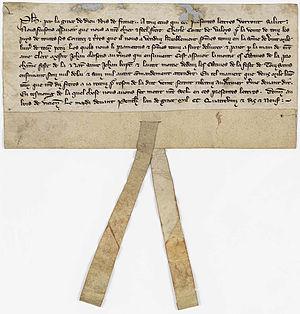
Reconnaissance de dette de Philippe le Bel à son frère Charles de Valois
Philippe IV, dit « le Bel » et « le Roi de fer », fils de Philippe III le Hardi et de sa première épouse Isabelle d'Aragon, est roi de France de 1285 à 1314, onzième roi de la dynastie des Capétiens directs.
Charles de Valois est un des fils du roi Philippe le Hardi et d'Isabelle d'Aragon. Charles de Valois collectionne les principautés. Il eut en apanage les comtés de Valois, d'Alençon et du Perche. Il devint en 1290 comte d'Anjou et du Maine, par son mariage avec Marguerite, fille aînée de Charles II d'Anjou, roi nominal de Sicile ; par un deuxième mariage, contracté avec l'héritière de Baudouin II de Courtenay, dernier empereur latin de Constantinople, il avait aussi des prétentions sur ce trône.
L’histoire des Juifs en France, ou sur le territoire lui correspondant actuellement, semble remonter au Iᵉʳ siècle et se poursuit jusqu’à nos jours, ce qui en fait l’une des plus anciennes présences juives d’Europe occidentale.
Rouen [ʁwɑ̃] est une commune du Nord-Ouest de la France traversée par la Seine. Préfecture du département de la Seine-Maritime, elle est le chef-lieu de la Normandie réunifiée après avoir été, jusqu'en 2015, celui de la Haute-Normandie.